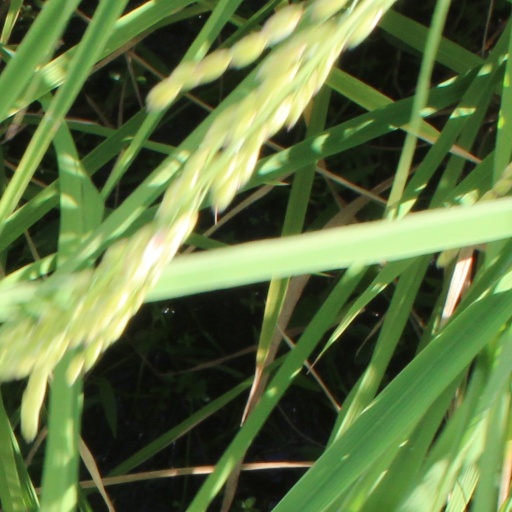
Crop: rice